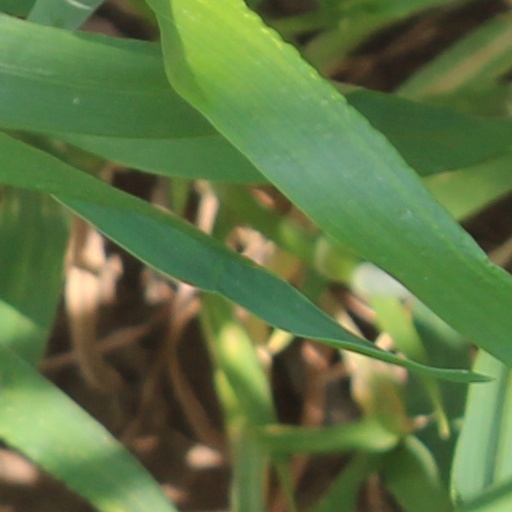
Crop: wheat